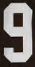
Number: 9